PD-4501 Scenicruiser

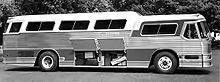
1955 Flxible VistaLiner (VL100)

As introduced, the Scenicruiser had some significant problems, particularly the drivetrain and cracking of the frame structure around the side windows in the rear quarter of the coach. GMC was not about to put a non-GM engine into its flagship coach nor did it have a V8 version of its Series 71 Diesel engine at the time. Therefore, GM's solution was to use a pair of 4-71 engines. One Greyhound historian wrote of the Scenicruiser's early technical issues:""Maintenance on the Scenicruiser was a constant headache – partly because of the complicated nature of some of the new systems (in the manner of Rube Goldberg, some of the critics suggested), partly because some of the components were too new and unimproved (using new, unproved, and unimproved technology), partly because the diagnostic tools and techniques were inadequate, partly because the training and availability of mechanics (and maintenance supervisors and managers) for the new model were less than optimum, partly because the technical support and repair-parts support were less than optimum, and largely because of a combination of several of those factors – along with a few other explanations – including, sadly, occasional incidents of careless or intentional abuse of the new coaches by disgusted drivers or mechanics.""